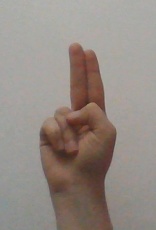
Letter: taa